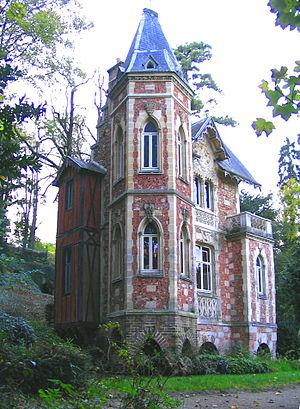
L'autre Château d'If au Château Monte-Cristo, la maison du grand écrivain Alexandre Dumas, Le Port-Marly, Yvelines, France
Le château de Monte-Cristo est la demeure que l'écrivain Alexandre Dumas se fit construire en 1846 par l'architecte Hippolyte Durand dans un parc de neuf hectares, aménagé dans le style anglais, au Port-Marly.